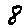
Label: 8